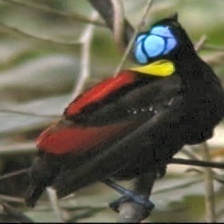
Species: WILSONS BIRD OF PARADISE
Scientific name: CICINNURUS RESPUBLICA